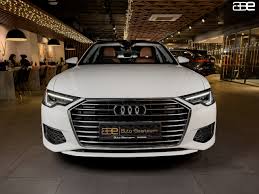
Label: noambulance